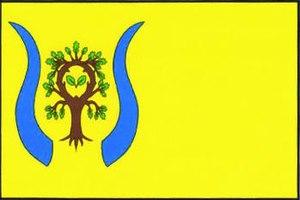
Dománovice est une commune du district de Kolín, dans la région de Bohême-Centrale, en République tchèque. Sa population s'élevait à 120 habitants en 2020.